Laurentia

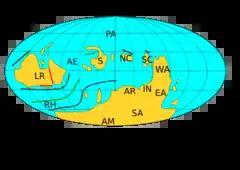
Paleogeography of Earth in the middle Silurian, around 430 Ma. Avalonia and Baltica have fused with Laurentia to form Laurussia.

At the end of the Cambrian, about 490 Mya, Avalonia rifted away from Gondwana. By the end of the Ordovician, Avalonia had merged with Baltica, and the two fused to Laurentia at the end of the Silurian (about 420 Ma) in the Caledonian orogeny. This produced the continent of Laurussia.